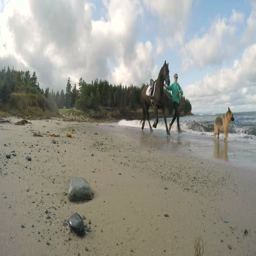
woman and horse running through the waves on a beach